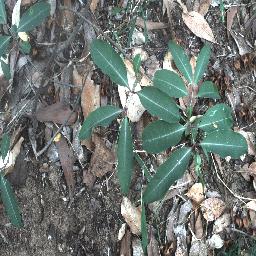
Label: rubber_vine